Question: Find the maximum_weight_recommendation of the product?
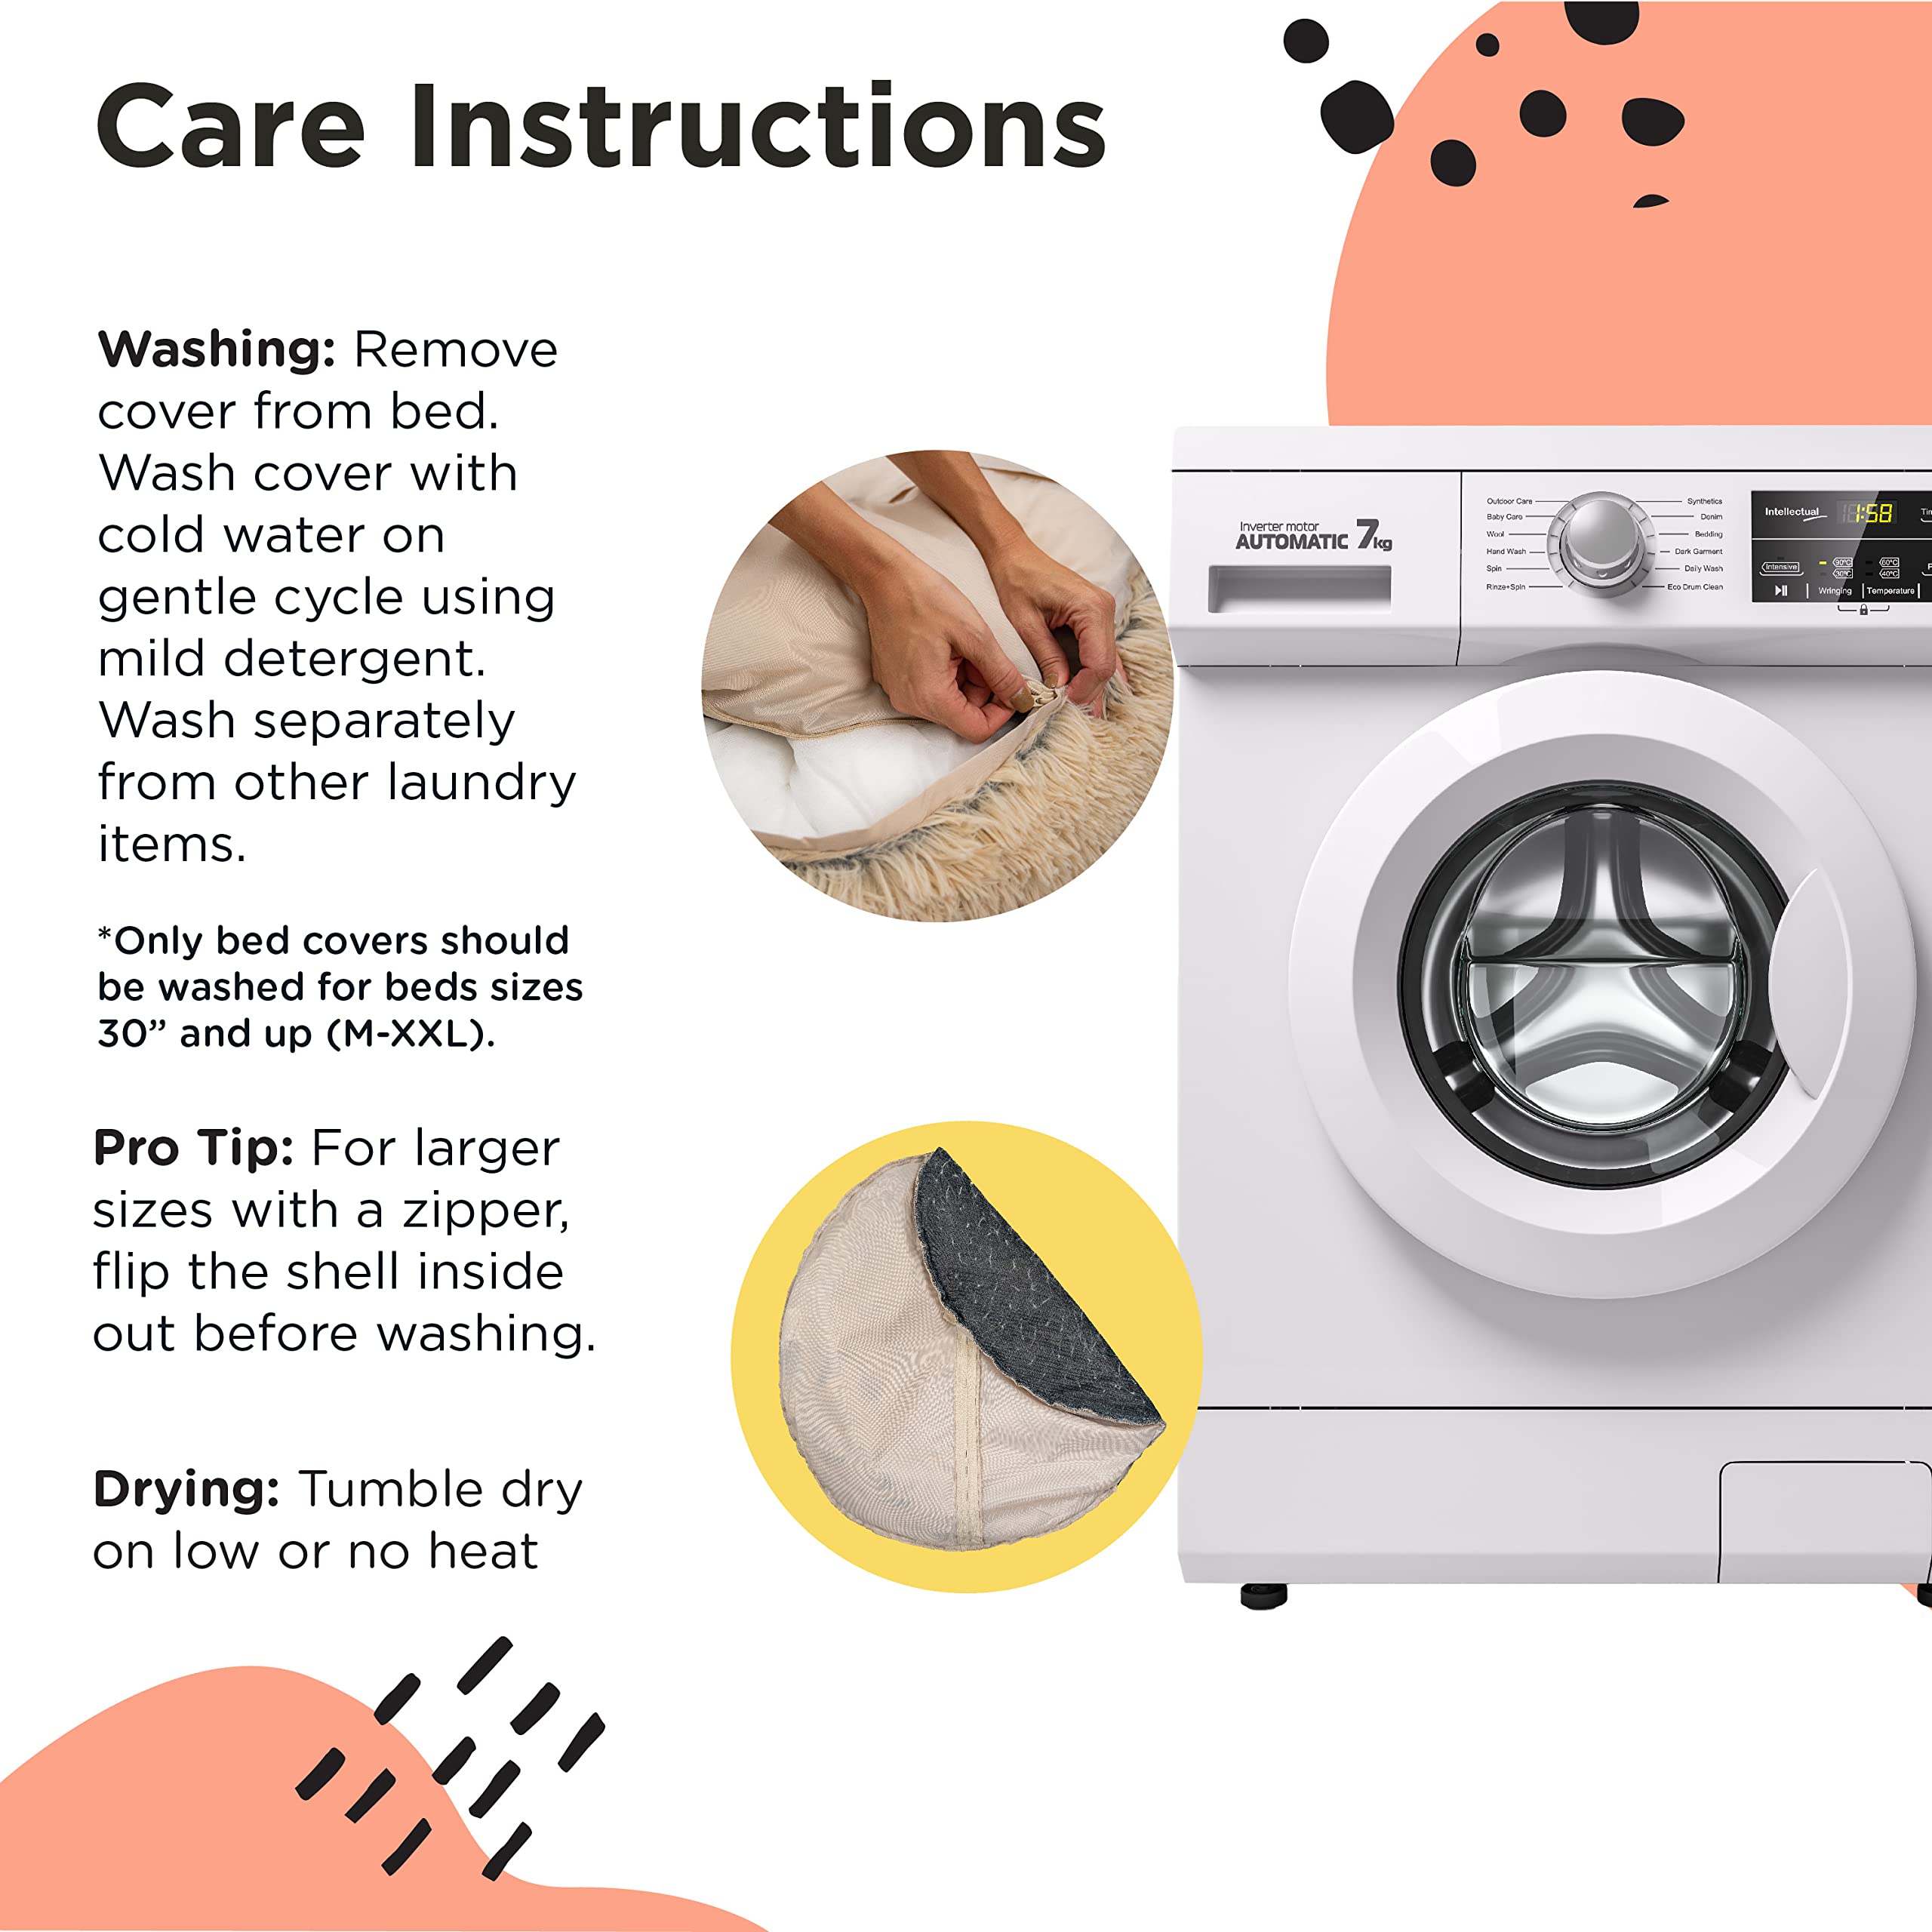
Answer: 7 kilogram